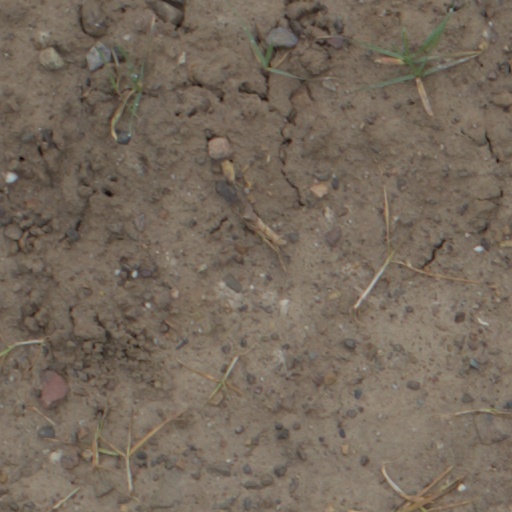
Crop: wheat